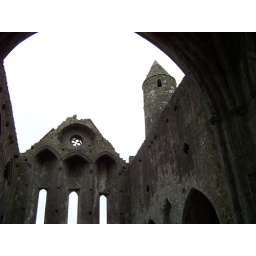
The round tower at the Rock of Cashel peeking over the open roof of the church.